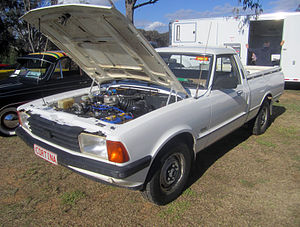
Ford Cortina / P100 1971−1987
Ford Cortina P100
Ford Cortina var en mellem 1962 og 1982 af den engelske Ford-fabrik i Dagenham bygget stor mellemklassebil, som fandtes som to- og firedørs sedan samt som stationcar. Forgængeren hed Ford Consul.